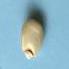
Maize quality: Good